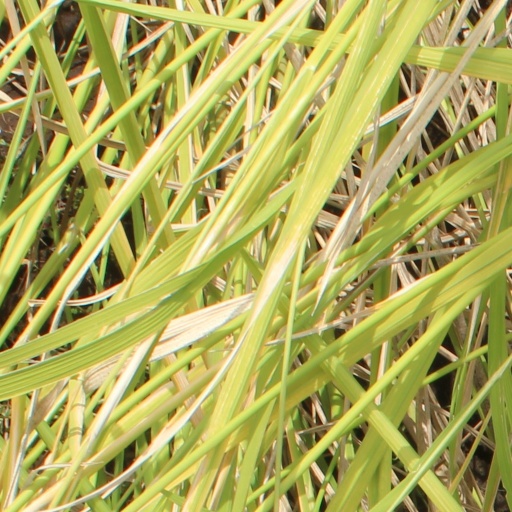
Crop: rice